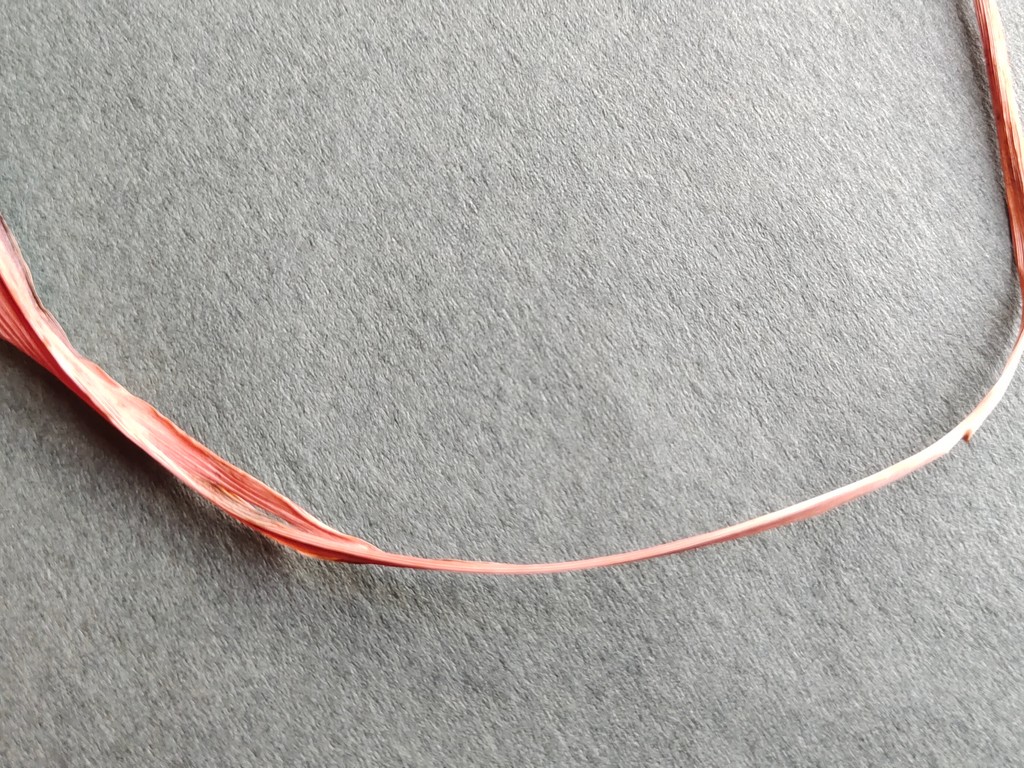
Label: Dried